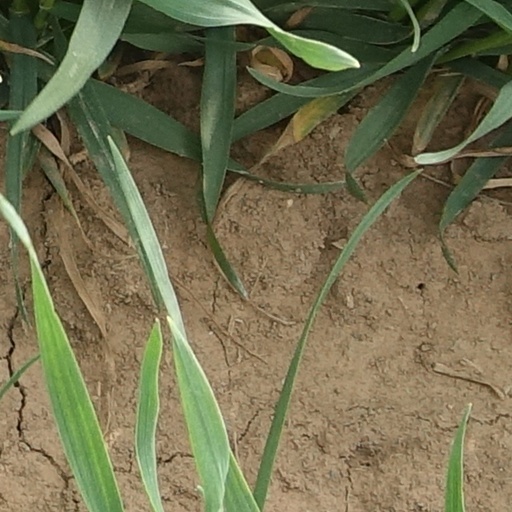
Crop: wheat